Naharayim

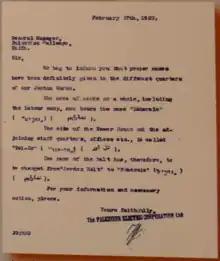
PEC letter naming Naharaim and Tel-Or.

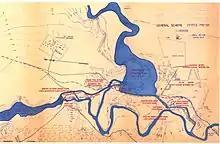
1935 Palestine Electric Corporation General Scheme for the area around the First Jordan Power House

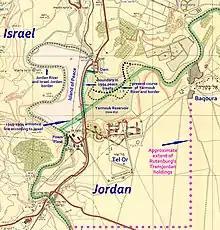
Nahariyim/Baqoura region in 1953 and now

Naharayim ( literally "Two rivers"), historically the Jisr Majami area ( literally "Meeting bridge" area), is the area where the Yarmouk River flows into the Jordan River. It was the site of the "First Jordan Hydro-Electric Power House", constructed between 1927–33, and located near an ancient Roman bridge known as Jisr Majami. The site was named by the Palestine Electric Company which assigned "proper names" to the "different quarters of our Jordan Works", one of these being the "works as a whole including the labour camp" to be called "Naharaim", and another being the site of the "Power House and the adjoining staff quarters, offices" to be called "Tel Or" ( - Hill of Light). Most of the plant was situated in the Emirate of Transjordan and stretched from the northern canal near Kibbutz Ashdot Ya'akov in northern Mandatory Palestine to the Jisr el-Majami in the south.